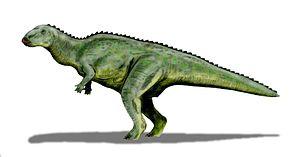
Lanzhousaurus est un genre de dinosaure herbivores ornithopodes. Il vivait dans ce qui est aujourd'hui la Chine à la fin du Crétacé. Il mesurait 10 mètres de long et pesait 6 tonnes. Sa mâchoire longue de 1 mètre contenait des dents pouvant atteindre jusqu’à 4 centimètres de large, les plus grandes de tous les ornithischiens connus lors de sa découverte en 2005.
Iguanodontidae, les iguanodontidés, forment une famille de dinosaures ornithischiens ornithopodes de l'infra-ordre des Iguanodontia ou « iguanodontes », à laquelle appartiennent les genres Iguanodon, Mantellisaurus, Ouranosaurus ou davantage selon les classifications.